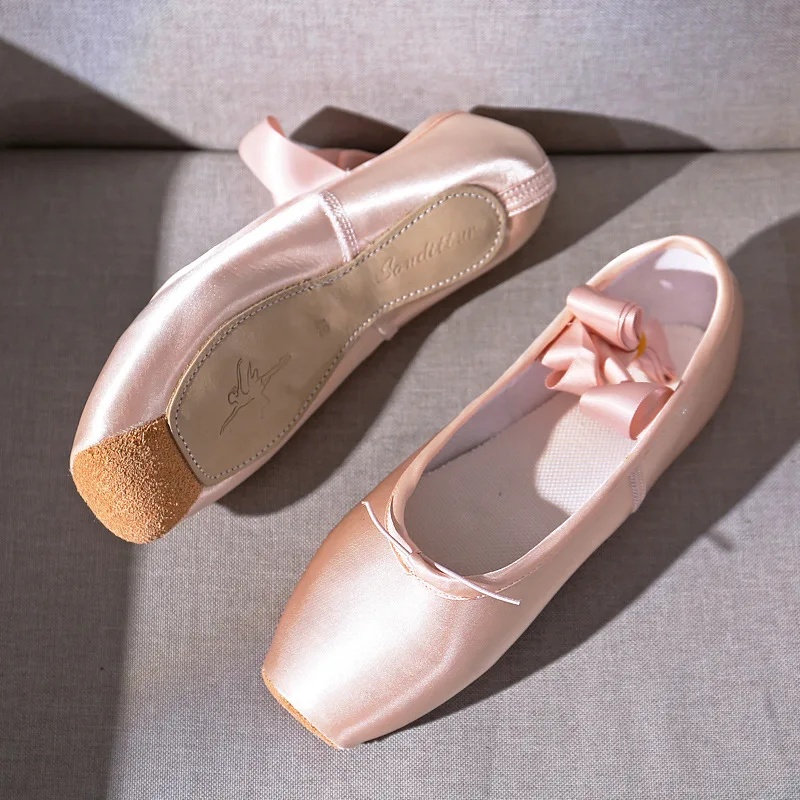
Women's Ballet Pointe Dance Shoes with Ribbons - Child & Adult Sizes Ballet Sneakers
Brand: FUSIONREPUBLIC
Experience elegance and functionality with these advanced ballet pointe shoes, perfect for both beginner and professional dancers. With a stylish silk upper material and delicate ribbon decorations, these shoes not only provide an exquisite appearance but also offer unmatched comfort due to their cotton fabric lining. Designed to fit true to size, they accommodate a medium shoe width, ensuring a snug fit for every dancer. Built for durability and performance, the TPR insole and PU outsole come together to create a lightweight, wear-resistant shoe tailored for efficient practice and performance. The flexible leather sole aids in balance and shock absorption, while the elastic band closure makes them easy to wear. Suitable for all seasons, these shoes support various applications like ballet, fitness, and body-hugging dance sports. With a flat heel type and height ranging from 0 to 1/2 inch, these shoes are crafted to provide exceptional comfort while maintaining the elegance needed for every step. Available in a wide size range, these unisex dance shoes cater to adults, ensuring both men and women can find their perfect fit. Features: - Model Number: L-203 - Release Date: Spring 2019 - Fit: True to size, medium width - Lining Material: Cotton Fabric - Insole Material: TPR - Upper Material: Silk - Heel Type/Height: Flat (0 to 1/2 inch) - Closure Type: Elastic band - Outsole Material: PU - Gender: Unisex - Use: Ballet, dance sports, fitness - Sole Material: Leather - Functionality: Balanced, lightweight, wear-resistant, shock-absorbing - Season: Suitable for summer, winter, spring, autumn - Sizes Available: 30 to 41 (19.5 cm to 25 cm foot length) Embrace graceful movements with these finely crafted pointe shoes designed to elevate your dance experience every season.
Category: Sporting Goods > Athletics > Dancing > Dancing Shoes